Stanmore

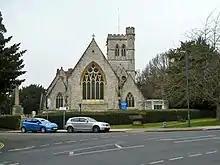
St John the Evangelist church

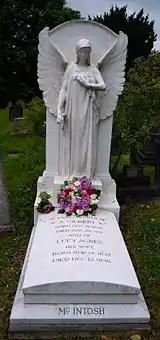
The grave of W. S. Gilbert at Stanmore

Many of Stanmore's residents commute to jobs in central London, contributing to the affluent character of the area.